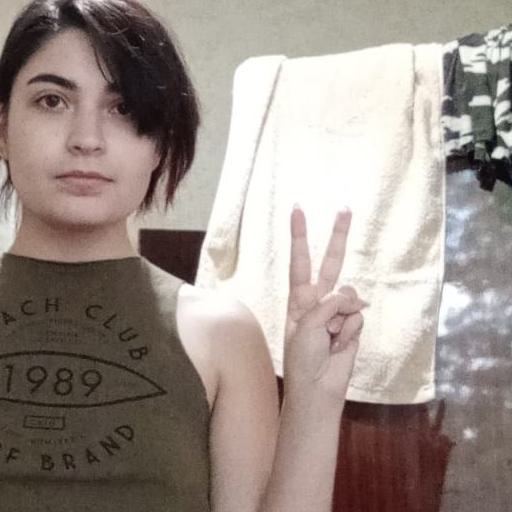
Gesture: peace